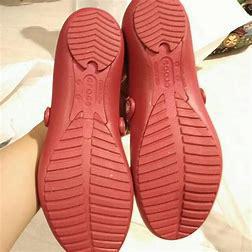
Brand: Crocs
Model: 100